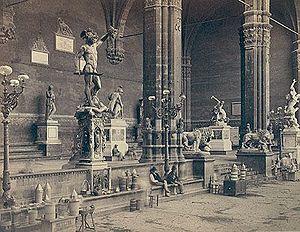
Persée tenant la tête de Méduse est une sculpture en bronze de Benvenuto Cellini, inaugurée en 1554 sous la Loggia des Lanzi, sur la Piazza della Signoria à Florence. Elle est considérée comme l'un des chefs-d’œuvre de la Renaissance artistique.